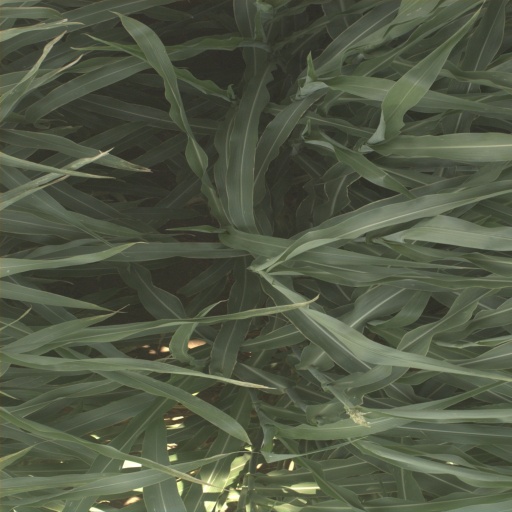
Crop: sorghum